Nikola Arsenović

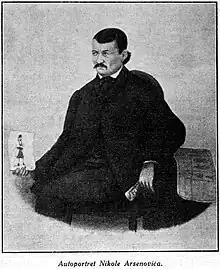
Self-portrait

Nikola Arsenović (1823 – July 18, 1887) was a Serb designer and illustrator of folk costume; being posthumously dubbed a "Yugoslav ethnographer". A tailor by profession, he started illustrating peasant clothing while traveling the lands after having left his family and shop for unknown reasons. The Ethnographic Museum in Belgrade acquired most of his work, the rest having been bought by various painters.